Ida Hunt Udall

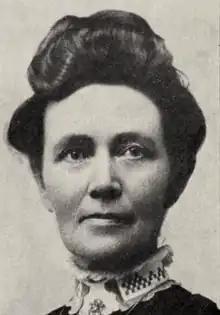
Udall in 1905

Ida Frances Hunt Udall (March 8, 1858 – April 26, 1915) was an American diarist, homesteader, and teacher in territorial Utah and Arizona. A lifelong member of the Church of Jesus Christ of Latter-day Saints (LDS Church), Udall participated in the church's historical practice of plural marriage as the second wife of Latter-day Saint bishop David King Udall and co-wife of former telegraphist Ella Stewart Udall and of Mary Ann Linton Morgan Udall, a widow of John Hamilton Morgan.